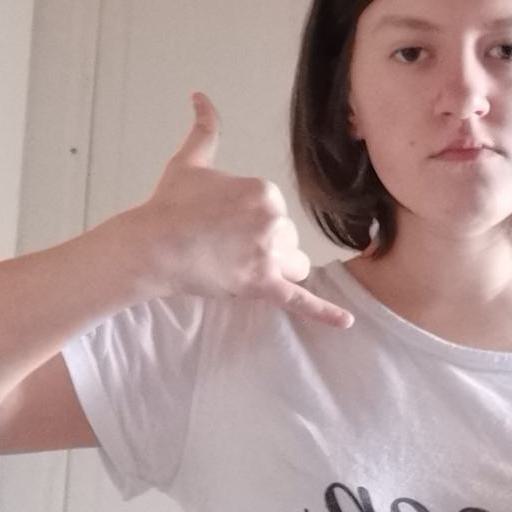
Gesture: call